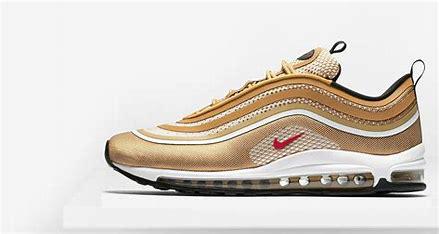
Brand: Nike
Model: Air Max 97 Ultra 17